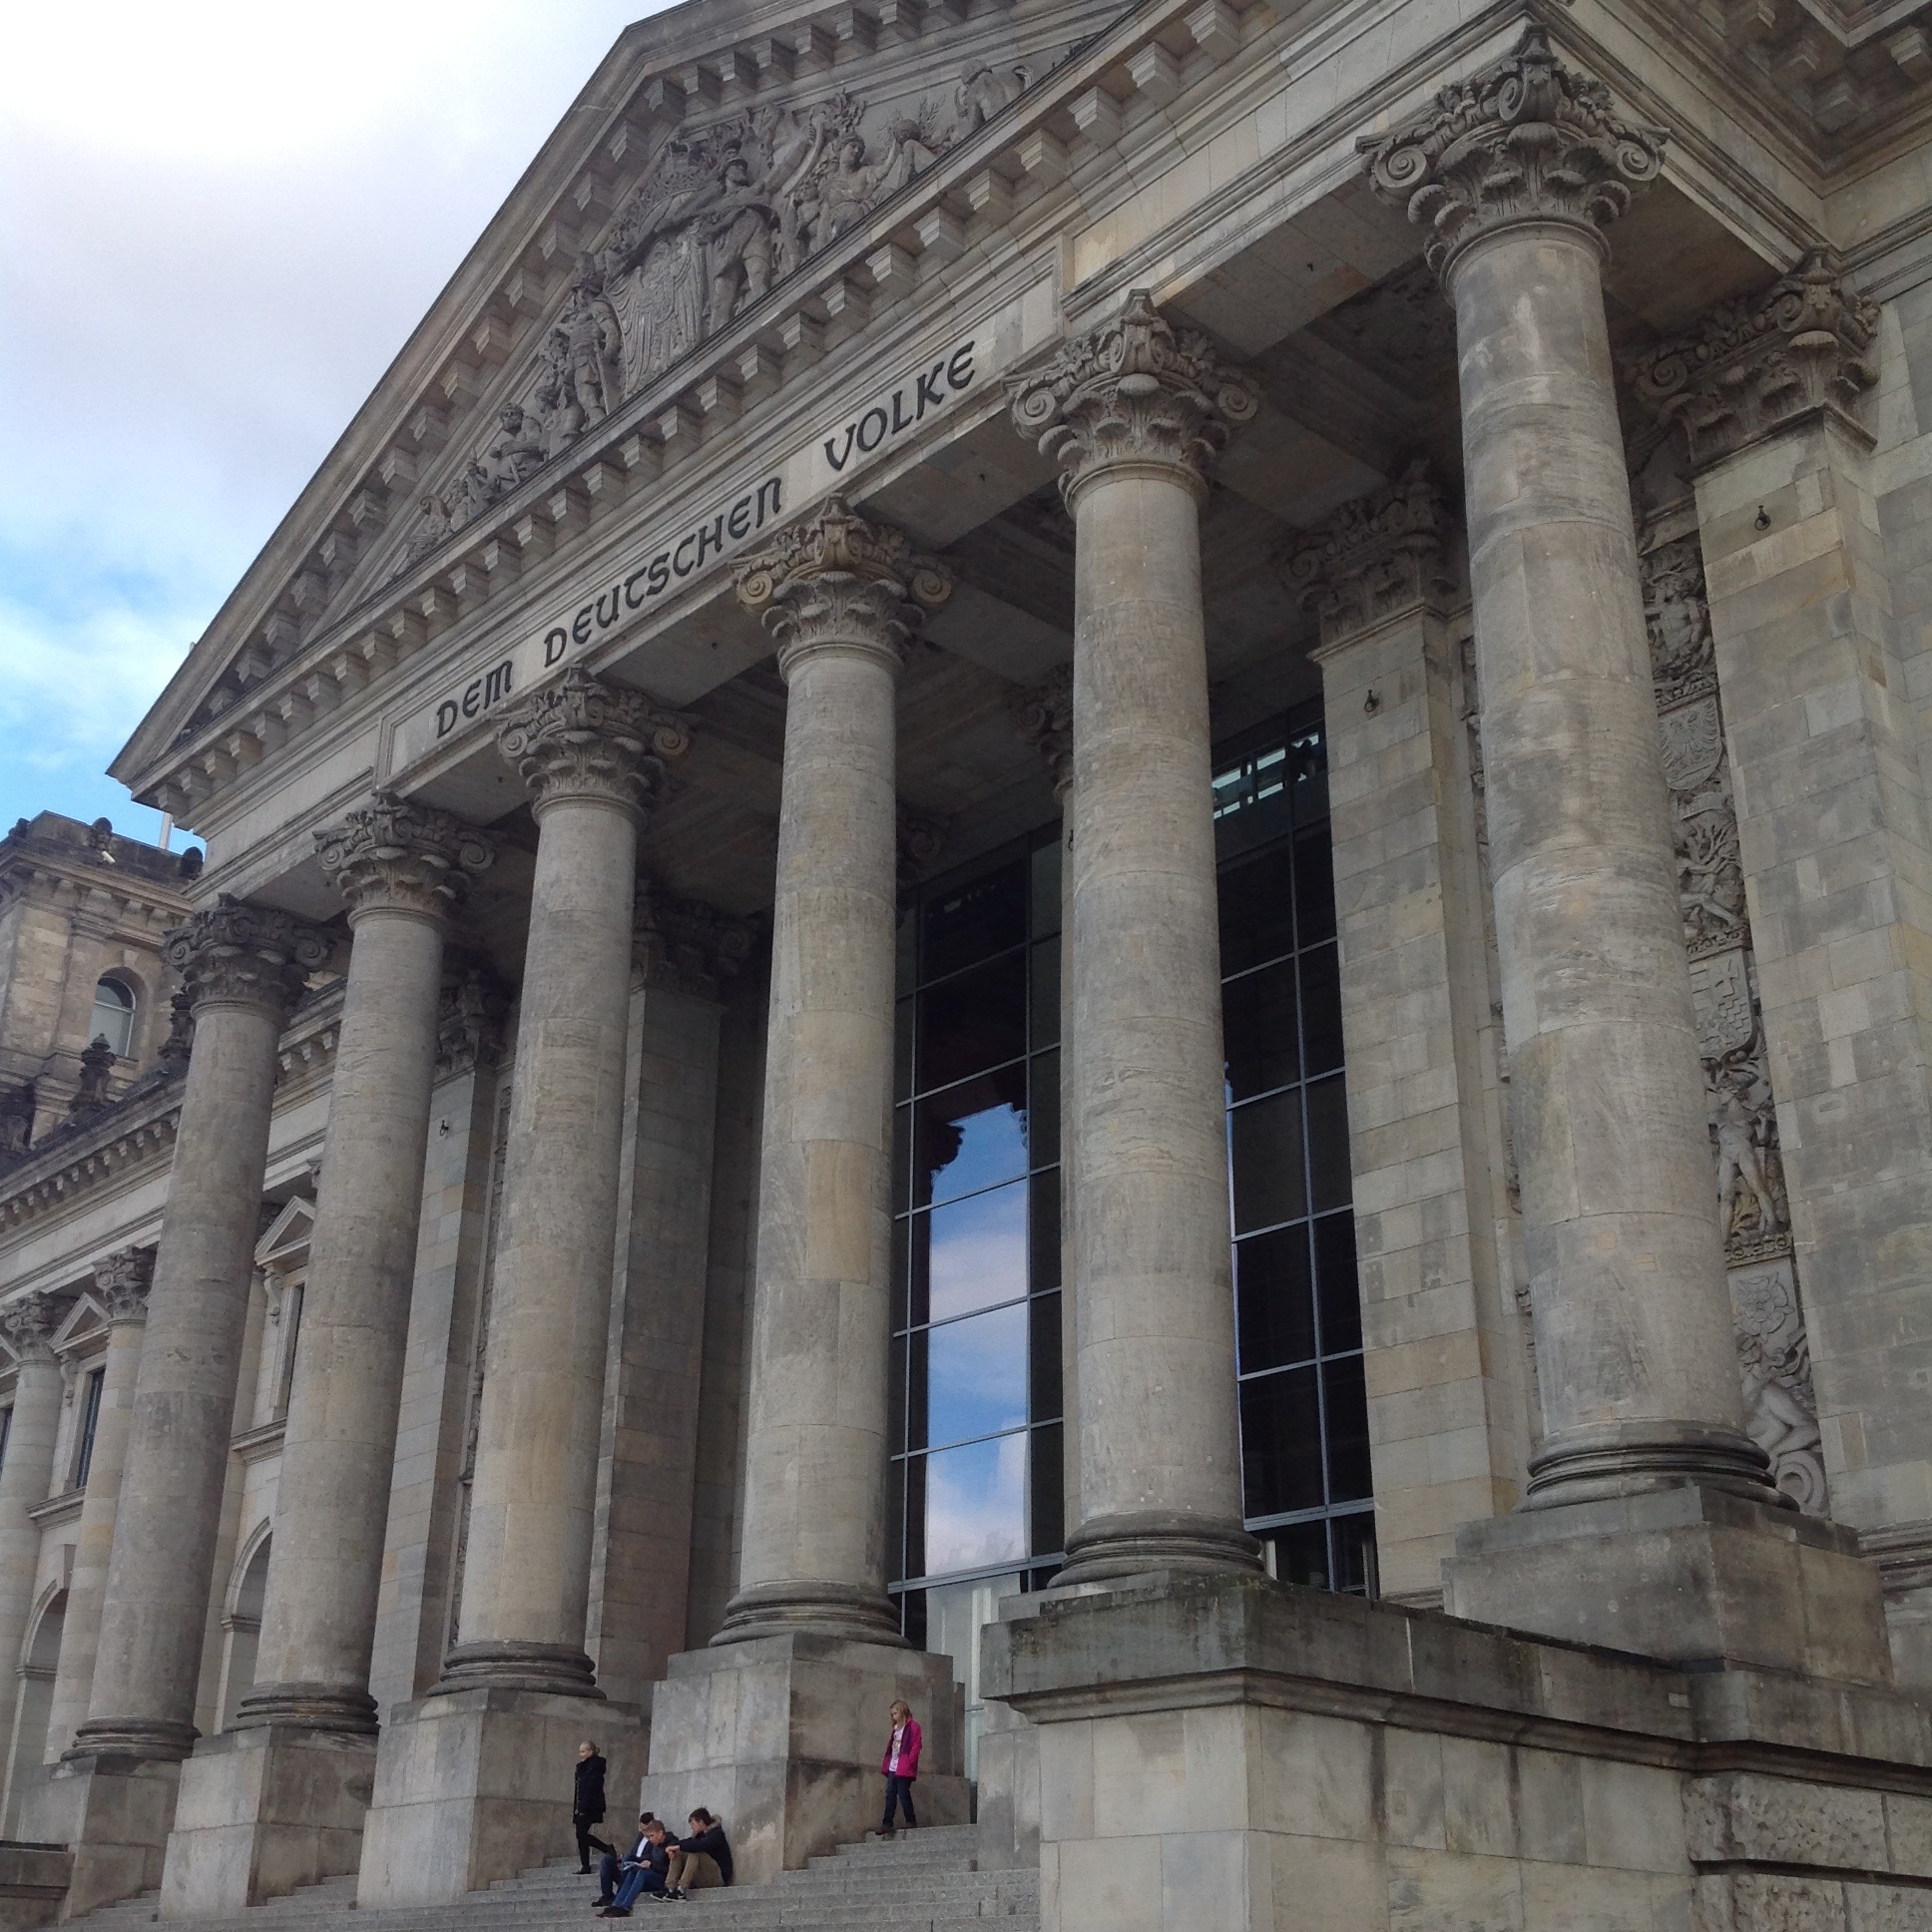
architecture, structure, monument, arch, column, landmark, facade, place of worship, places of interest, capital, germany, berlin, government, basilica, policy, reichstag, bundestag, ancient rome, government district, roman temple, government buildings, ancient history, berlin government, ancient roman architecture